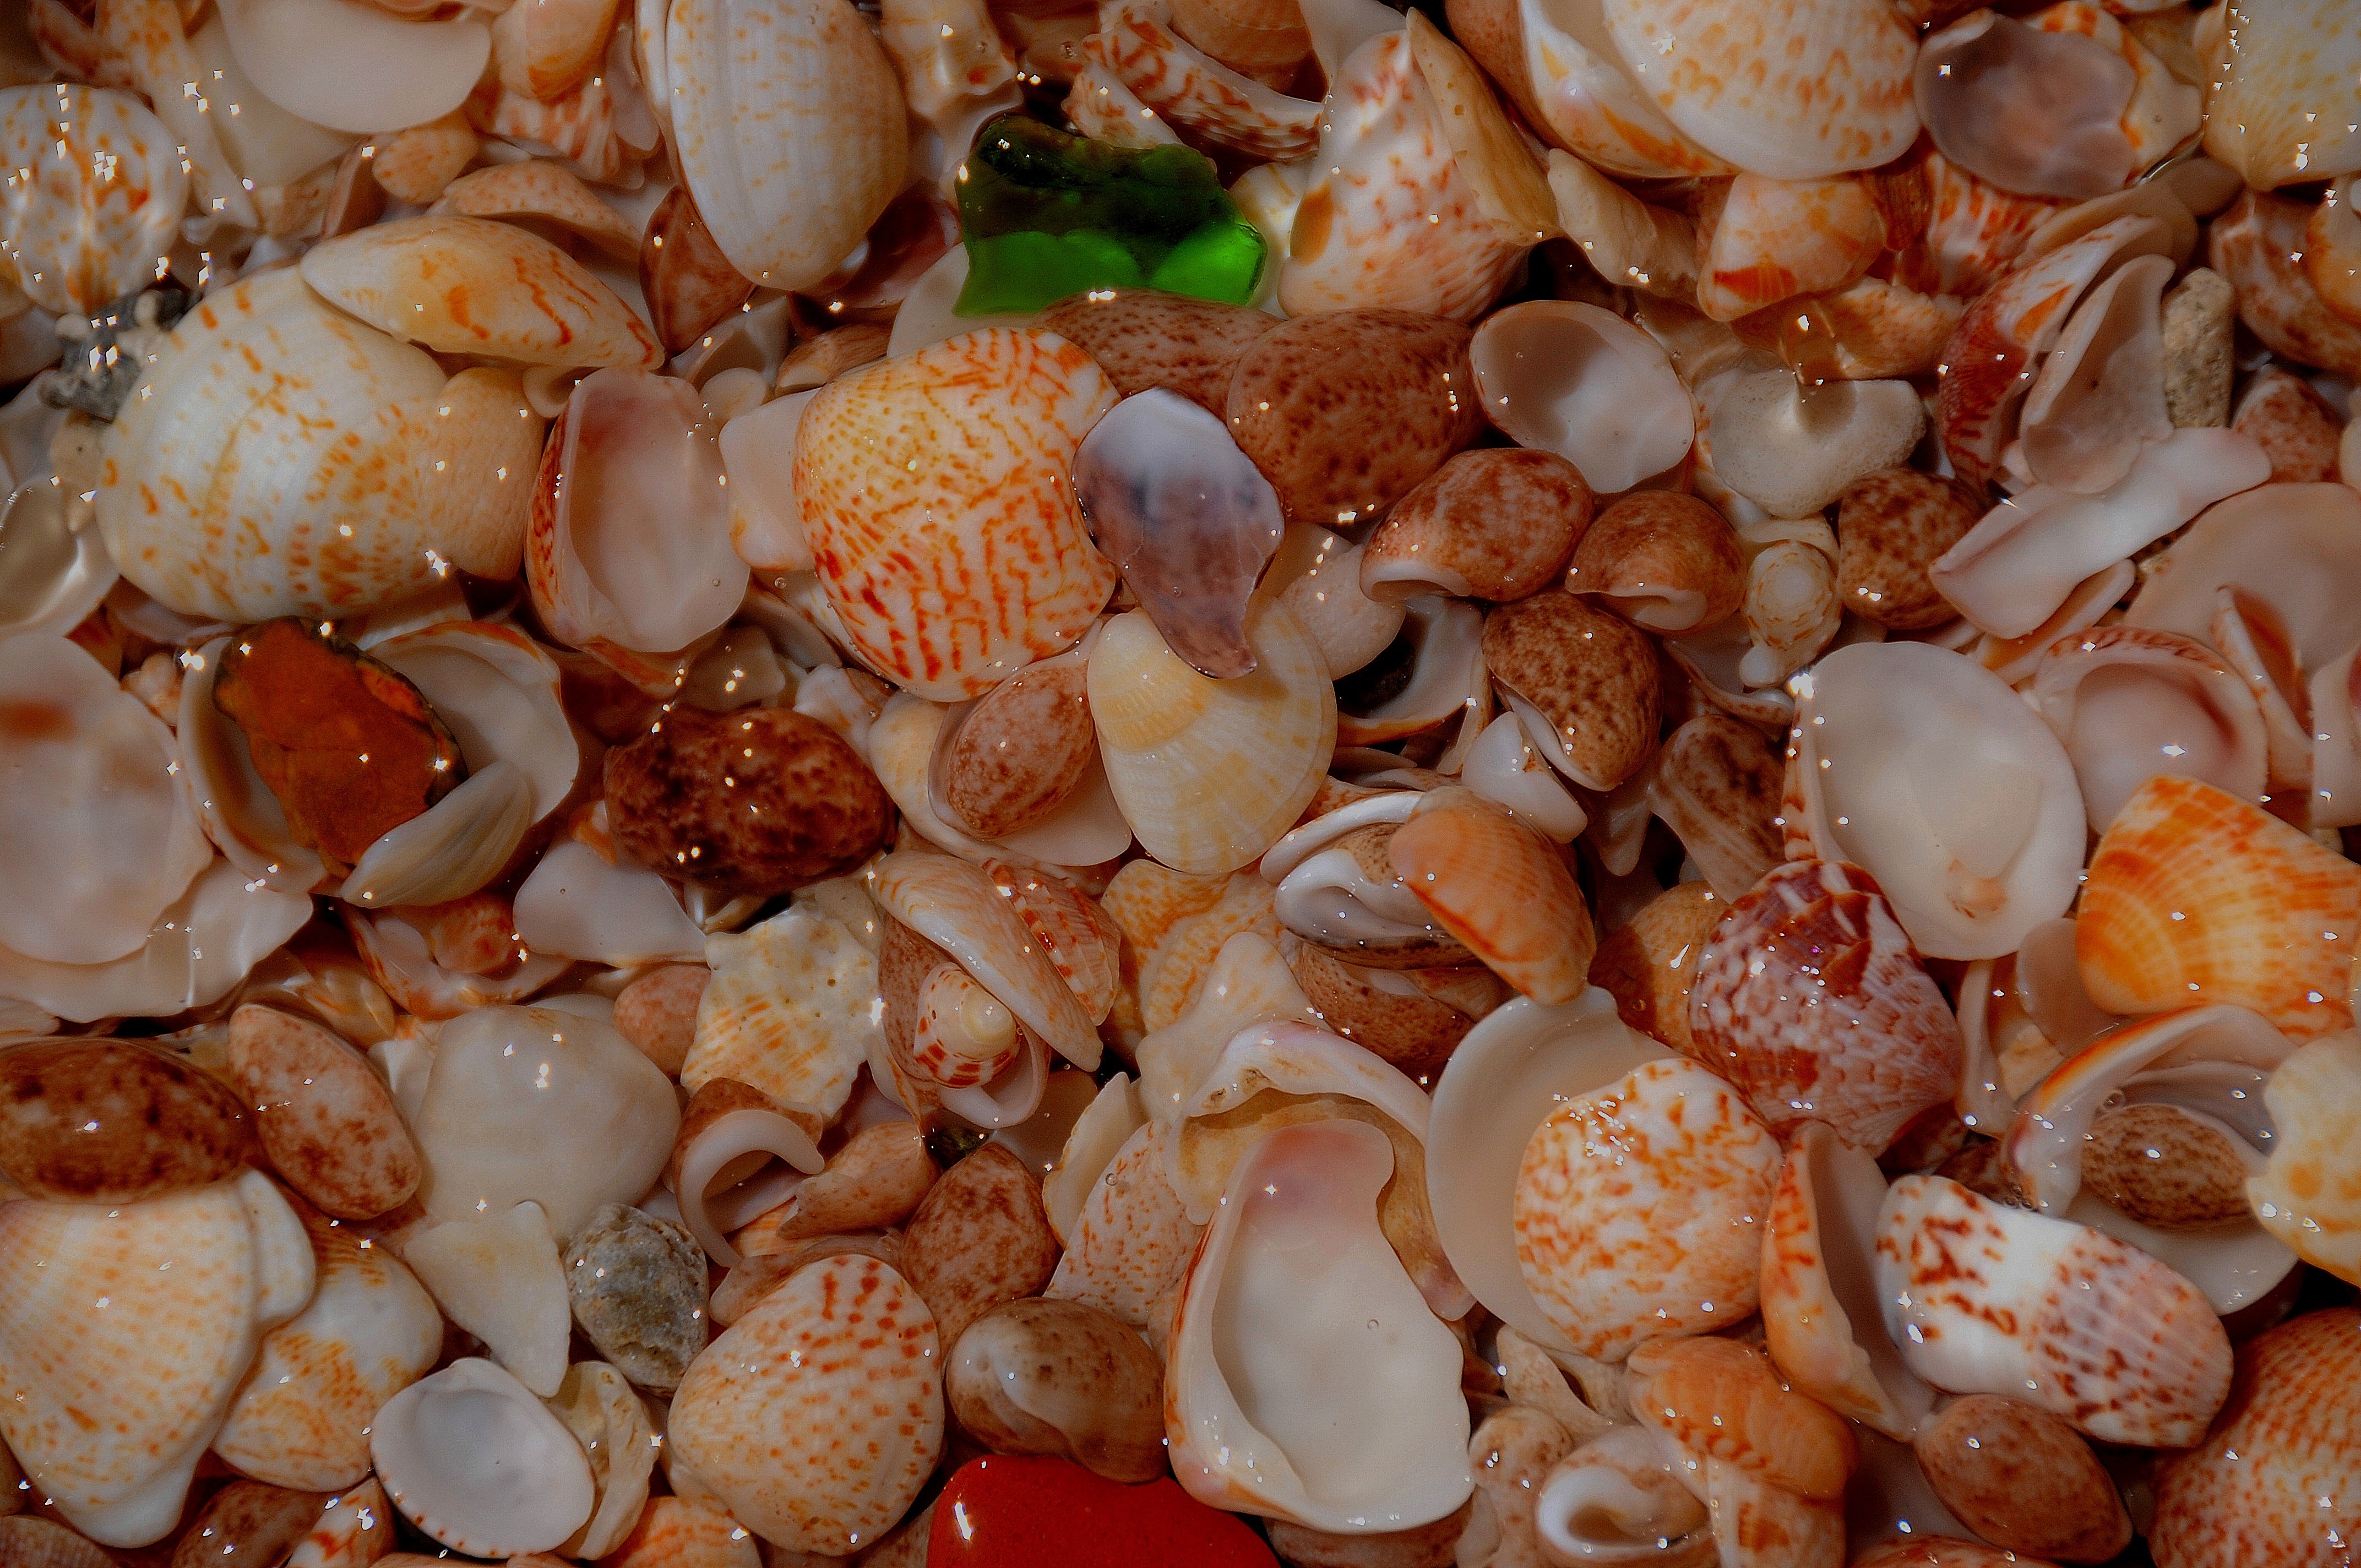
beach, water, dish, food, produce, seafood, cuisine, invertebrate, seashell, clam, background, wallpaper, cockle, mussels, seafood boil